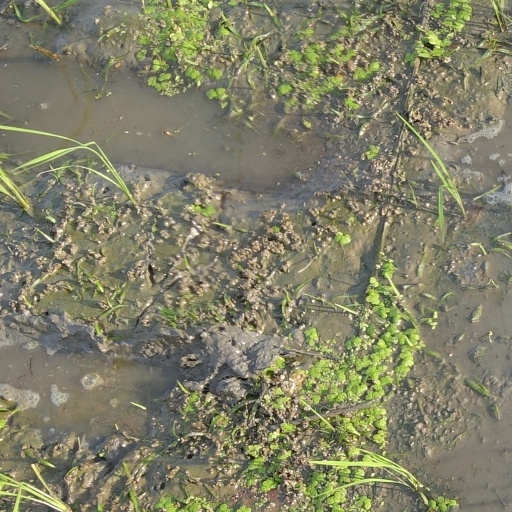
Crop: rice